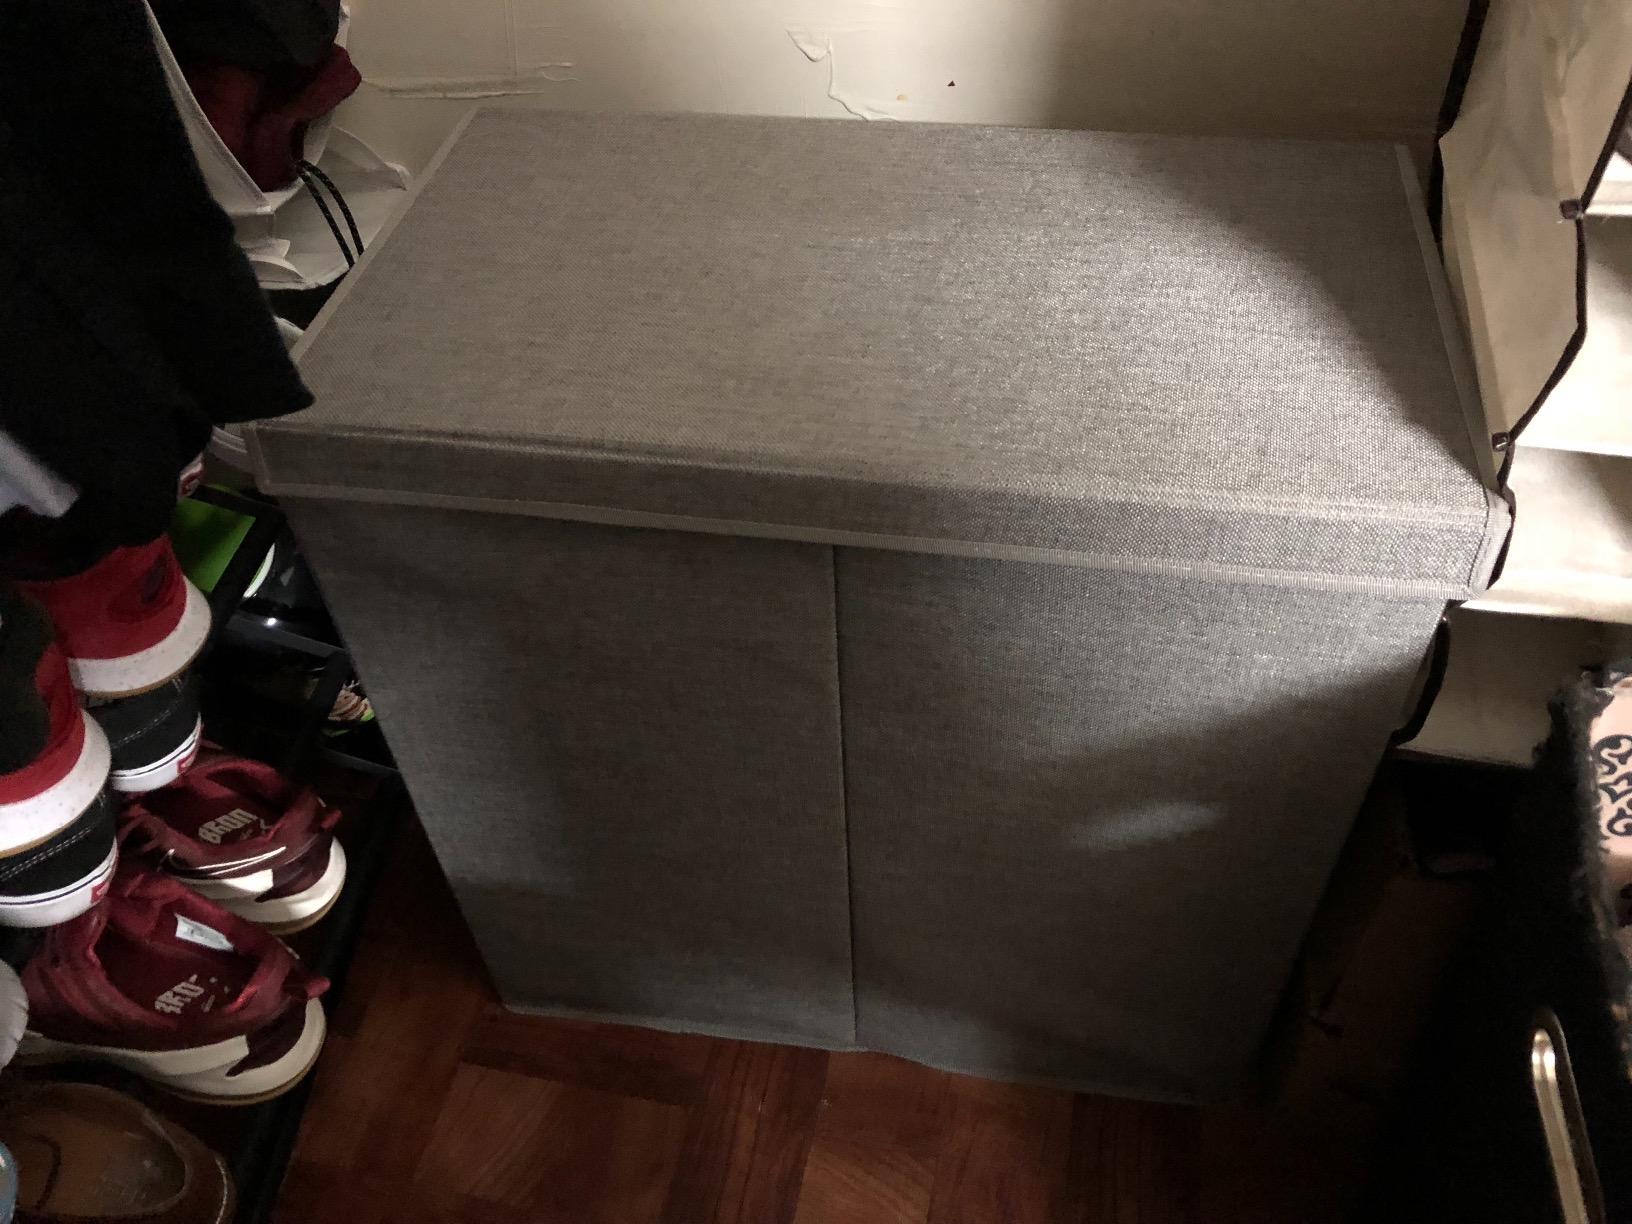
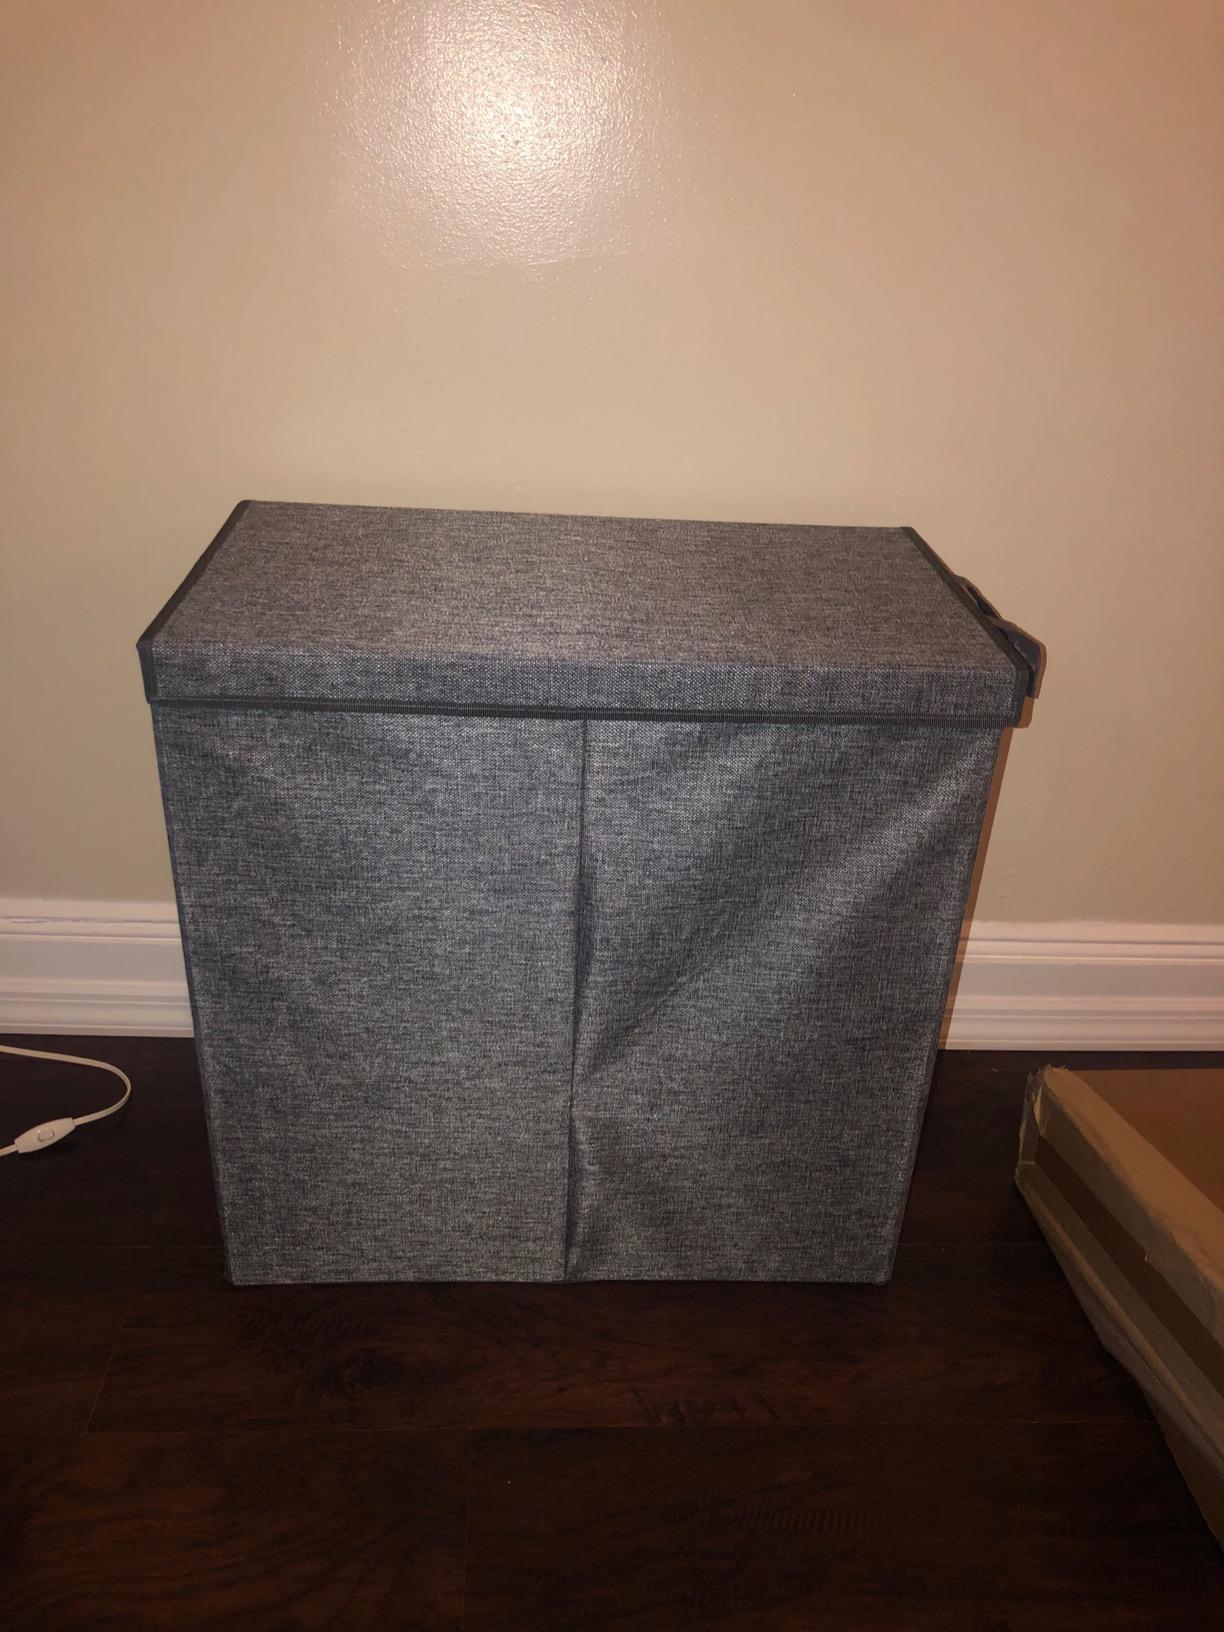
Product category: items_hamper
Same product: yes